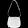
Label: Bag